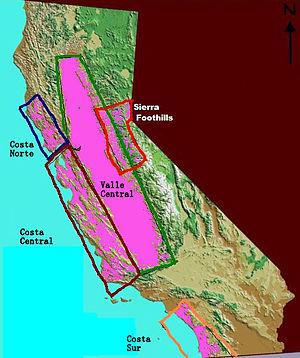
Le phylloxéra aux États-Unis, son pays d'origine, a longtemps été considéré comme partie négligeable dans le dépérissement des vignobles. À tel point que, dans un État comme la Californie, une grande partie du vignoble, jusqu'à la fin du XXᵉ siècle, avait ses vignes toujours plantées franches de pied à l'exemple de Central Valley où le vignoble ne comportait que des plants racinés de vitis vinifera. Seules les Napa Valley et Sonoma Valley, où l'insecte térébrant était actif, jugeaient nécessaire d'utiliser des porte-greffes. Le choix s'était porté sur l'Aramon x Rupestris ganzin n l, dit A x RI aux États-Unis. En dépit des avertissements des plus grands spécialistes mondiaux, dont le professeur Denis Boubals de l'ENSAM, dénonçant son peu de résistance face au phylloxéra, il fut utilisé massivement à tel point que dans les années 1980 il devint le porte-greffe dominant sinon unique. Dix ans plus tard, les attaques phylloxériques prirent une telle ampleur qu'elles mirent en danger l'ensemble du vignoble de qualité californien.